Novocaine (2025 film)

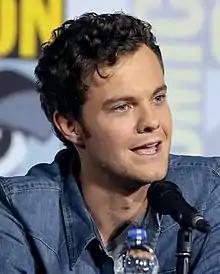
Jack Quaid plays Nathan Caine.

In October 2023, it was announced that Jack Quaid would star in the action comedy film "Novocaine", directed by Dan Berk and Robert Olsen and written by Lars Jacobson. It is the first film from FilmNation Entertainment's production label Infrared. In February 2024, Paramount Pictures acquired the film, with Amber Midthunder also announced as part of the cast. In March, Ray Nicholson, Jacob Batalon, Betty Gabriel, and Matt Walsh joined the cast of the film. Principal photography began on April 8, 2024, in Cape Town, South Africa. The film was financed through Domain Entertainment as their first with Paramount.